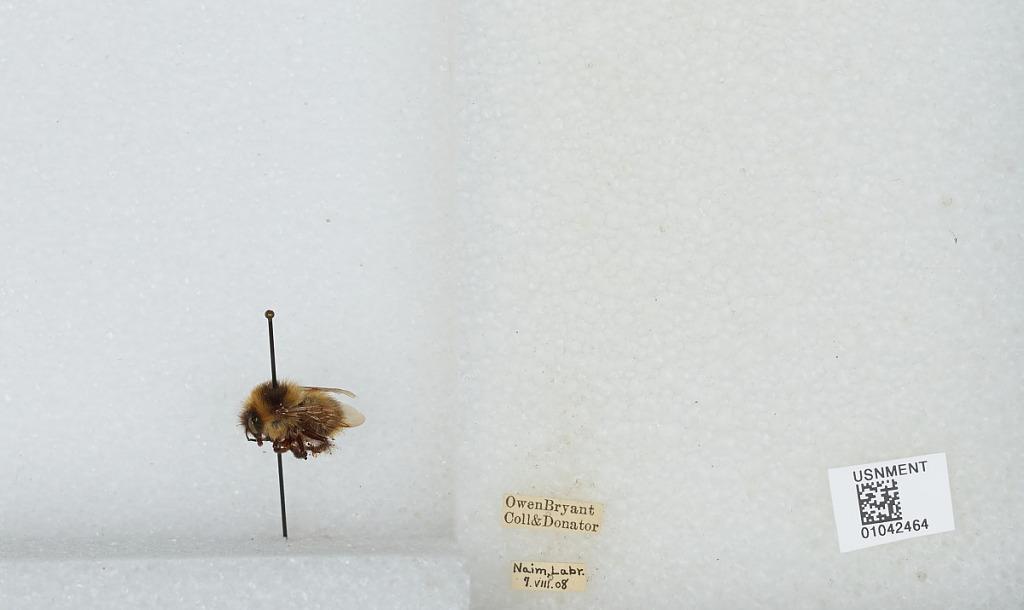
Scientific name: Bombus sp.
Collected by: O. Bryant
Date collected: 1908-8-7
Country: Canada
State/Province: Newfoundland and Labrador
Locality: Nairn
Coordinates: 56.5394, -61.6956